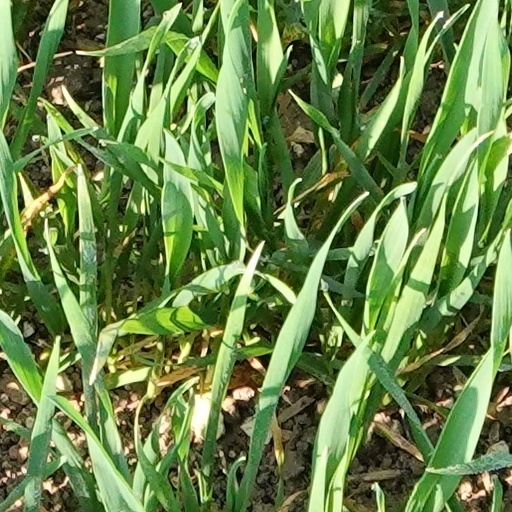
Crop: wheat